Brave (Josh Groban song)

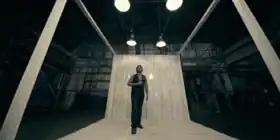
For the official music video, Groban was filmed standing on a lighted platform in a warehouse setting.

A "behind the scenes" music video for "Brave" was posted to Groban's YouTube channel in December 2012, including candid shots and production footage. The official music video was released in March 2013; it features orchestra musicians in a recording studio, and Groban standing on a lighted, wooden platform in a warehouse.